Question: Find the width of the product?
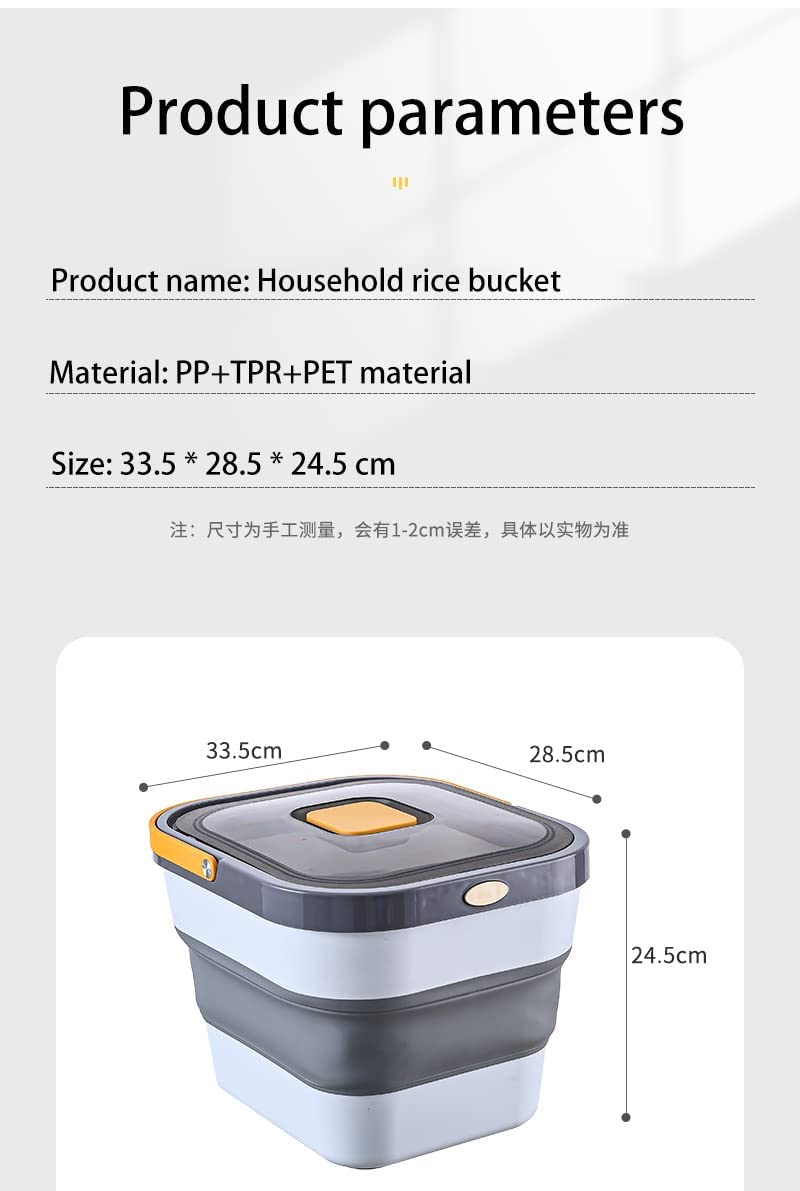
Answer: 28.5 centimetre